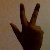
The image shows a hand gesture representing the number 3 in Indian Sign Language.